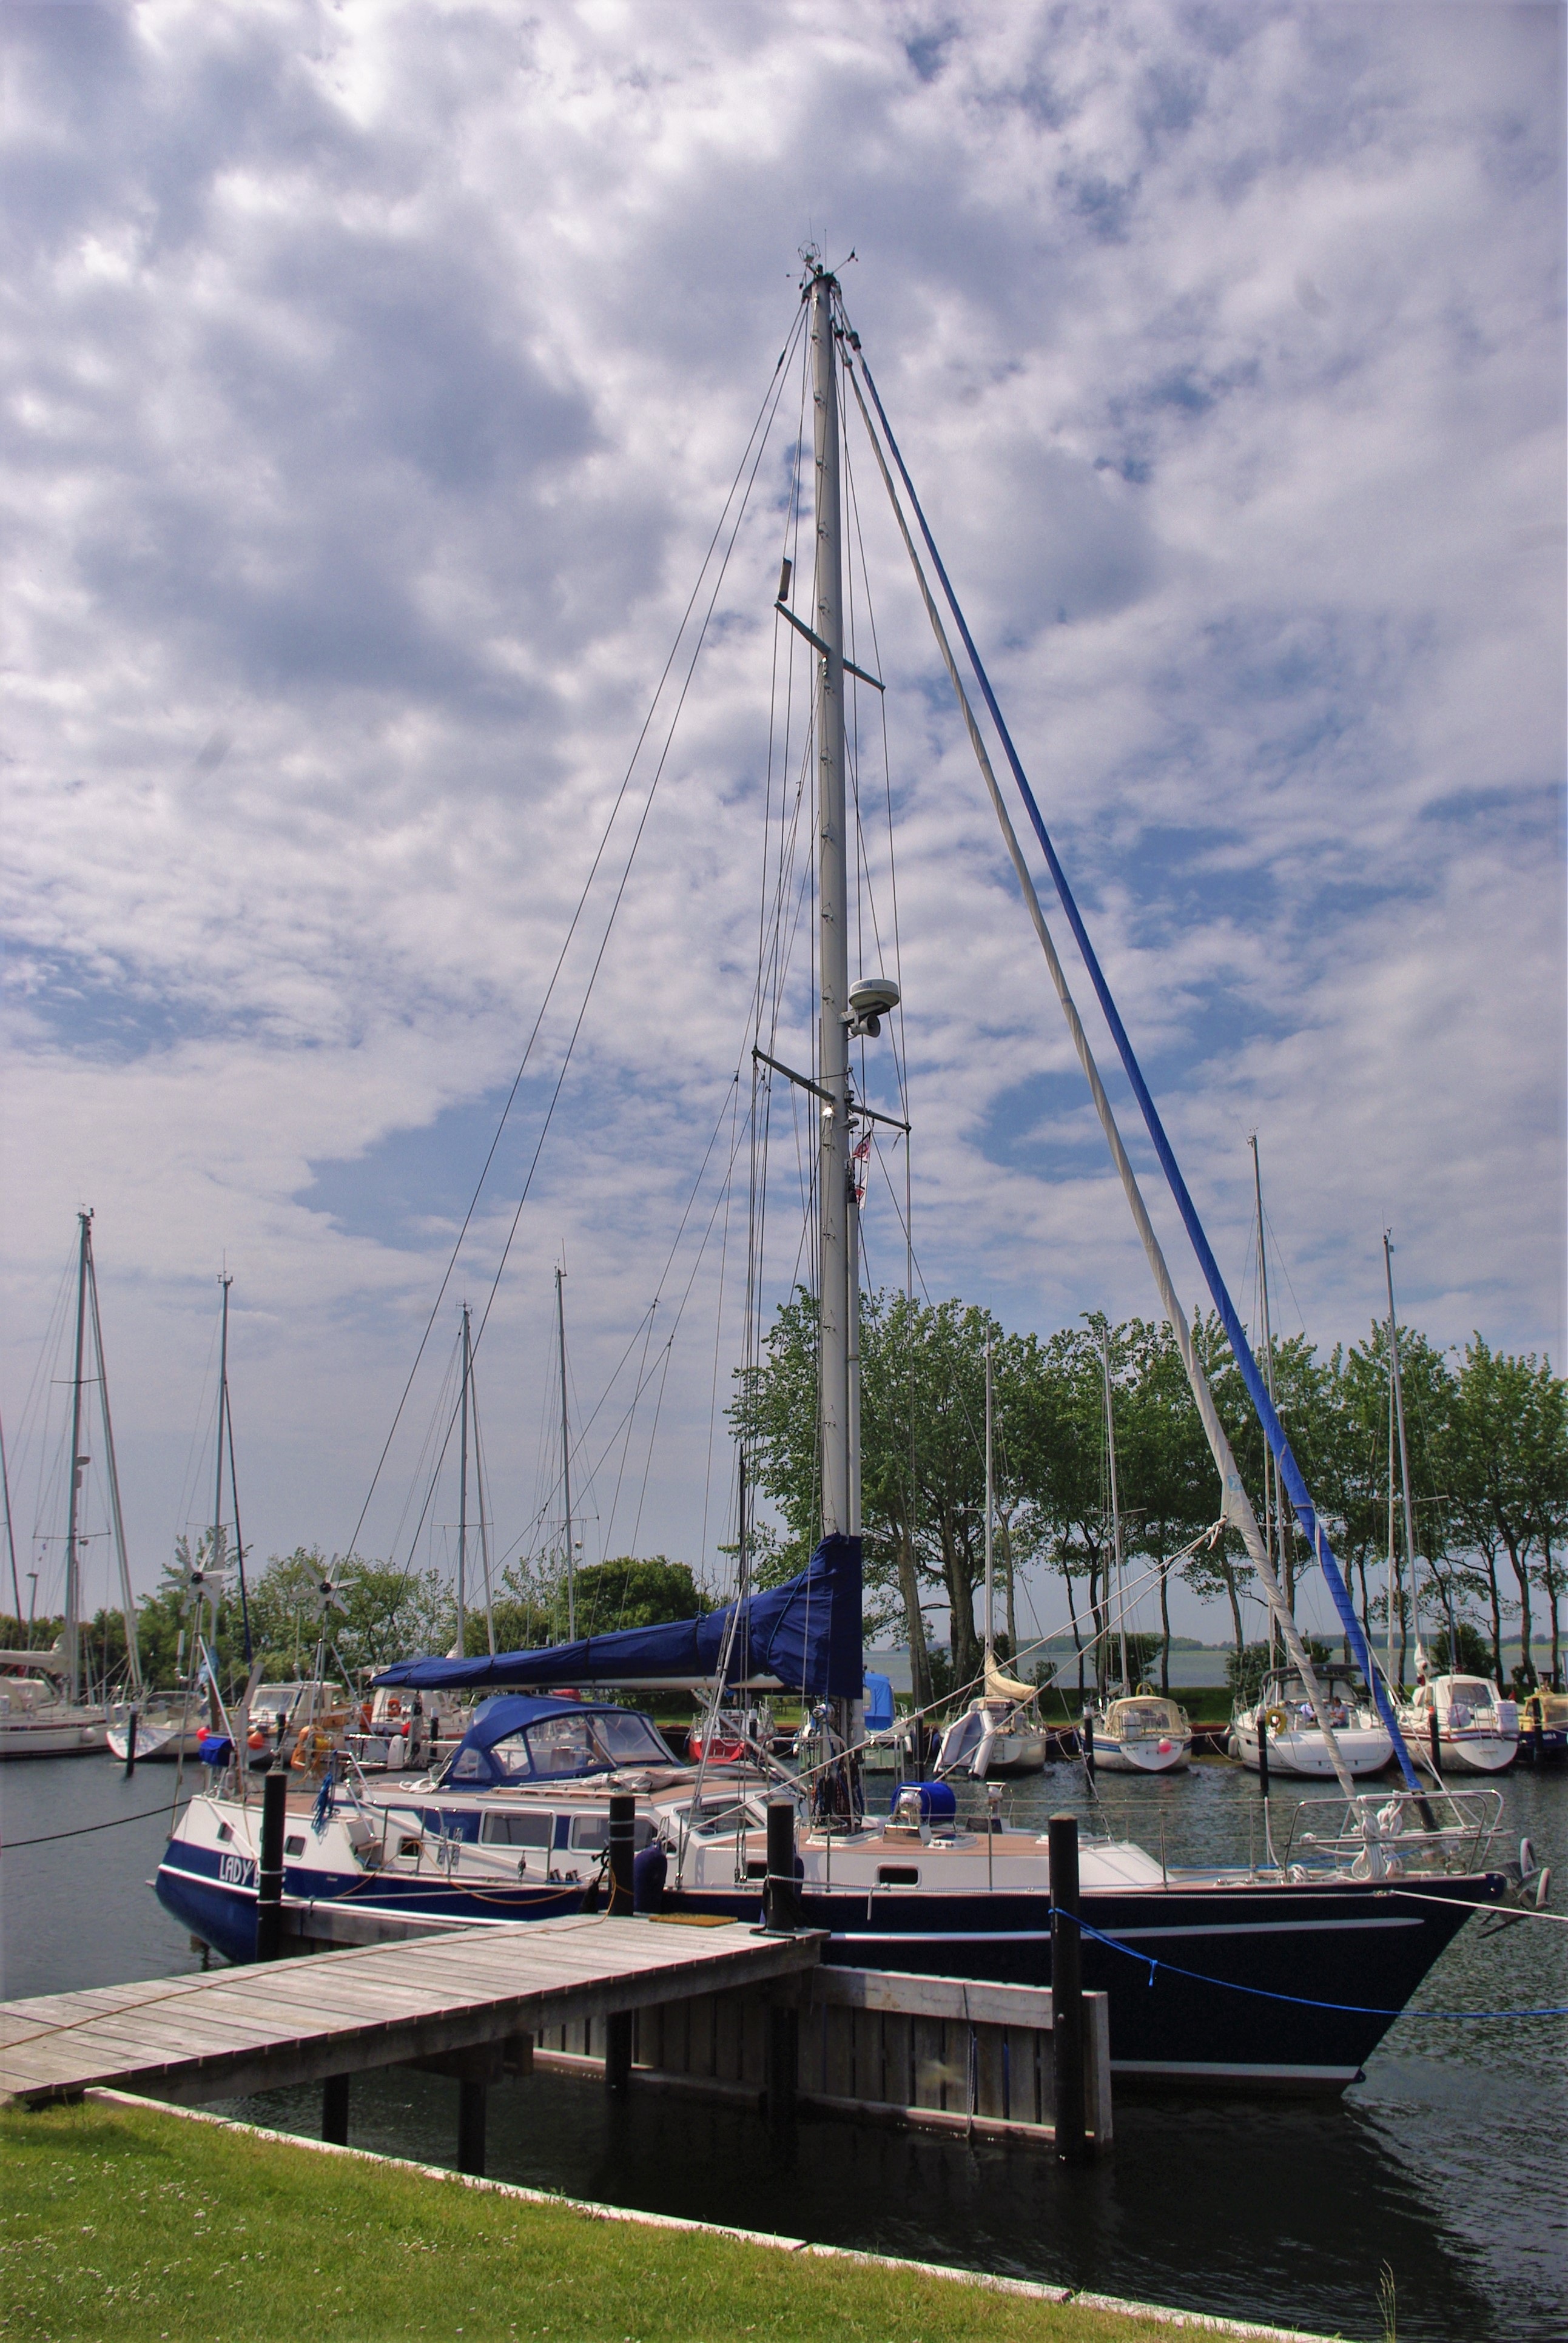
sea, water, dock, sky, boat, ship, boot, vehicle, mast, sailing, rigging, bay, harbor, marina, port, floating, sailboat, clouds, sail, outlook, thaw, sailing vessel, masts, watercraft, baltic sea, sailing boats, fehmarn, ship masts, sail masts, schiffer boat